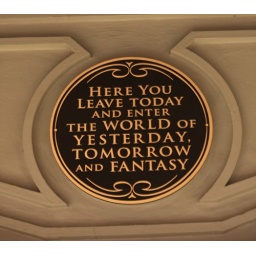
Located above hall way under train station going towards main street usa